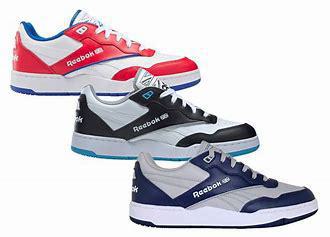
Brand: Reebok
Model: BB 4000 Ii